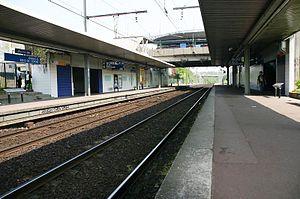
La gare d'Orangis - Bois de l'Épine est une gare ferroviaire française de la ligne de Grigny à Corbeil-Essonnes, située dans la commune de Ris-Orangis.